Gunatitanand Swami

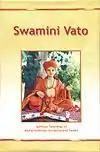
The Swamini Vato, a collection of the spiritual teachings of Gunatitanand Swami.

On 16 September 1867, Gunatitanand Swami paid homage to the murti of Swaminarayan in Junagadh mandir for the last time and departed for a tour of neighboring towns and villages having served as the mahant for 40 years 4 months and 4 days. As he was leaving, he declared, "I will now reside in Mahuva", assumed by BAPS followers to means as his passing of the spiritual torch to Bhagatji Maharaj who lived in Mahuva and not a reference to his physical destination. He traveled through the villages of Ganod, Upleta, Bhayavadar and Vanthali before finally arriving at Gondal to celebrate a religious festival at the behest of Madhavji Dave, the town administrator. Gunatitanand Swami visited Navlakha Palace where the Maharaja of Gondal donated a piece of land to the Swaminarayan mandir. Gunatitanand Swami returned to Swaminarayan Mandir in Gondal at 9pm and died at 12:45am on 11 October 1867. His obsequies were performed the next day on the banks of the River Gondali Abhaysinh Darbar of Ganod, a disciple of Gunatitanand Swami, later built a shrine at the spot of his final rites that is known as Akshar Deri. On 23 May 1934, despite severe financial difficulties, Shastriji Maharaj consecrated the murtis of Swaminarayan and Gunatitanand Swami in the central shrine of a new, three-shikar mandir built above the Akshar Deri, Multitudes of people from around the world visit Akshar Mandir each year and circumambulate Akshar Deri (perform pradakshina) seeking peace of mind and fulfillment of their auspicious desires, making it one of the most visited places of pilgrimage in the region.